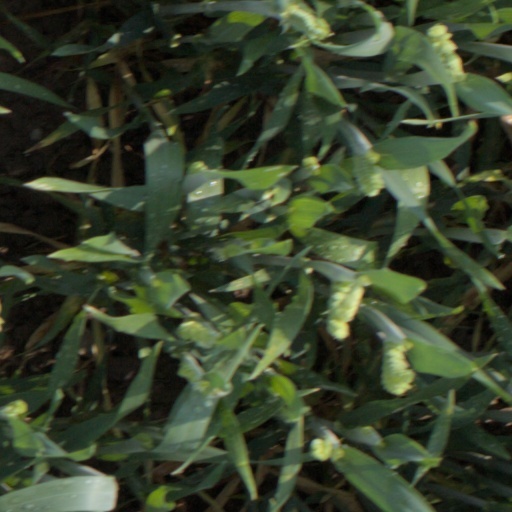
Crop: wheat